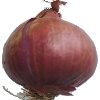
Label: Onion Red 1